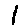
Label: 1